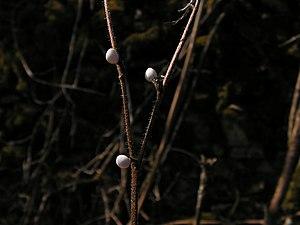
Grémil pourpre bleu (Buglossoides purpurocaerulea, Lithospermum purpurocaeruleum) fruits, Couzon (France)
Le Grémil pourpre bleu est une plante herbacée vivace, rhizomateuse, de la famille des Boraginacées.